2013 Queen's Birthday Honours (Australia)

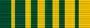
Public Service Medal ribbon

Australian Government Chief Information Officer and head of the Australian Government Information Management Office.